Ferdinand II of León

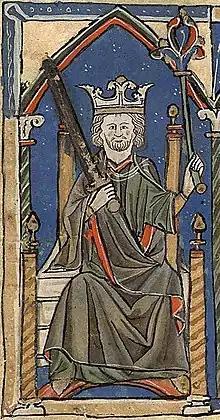
Ferdinand II in miniature of the

In 1162, Ferdinand II conquered the city of Toledo, snatching it from the Castilians, and subsequently naming Fernando Rodríguez de Castro as Governor of the city. The city of Toledo remained in the power of the Kingdom of León until 1166, when it was recovered by the Castilians. On 27 September 1162, Ferdinand II signed an agreement, known as the Treaty of Ágreda, with Alfonso II of Aragon.